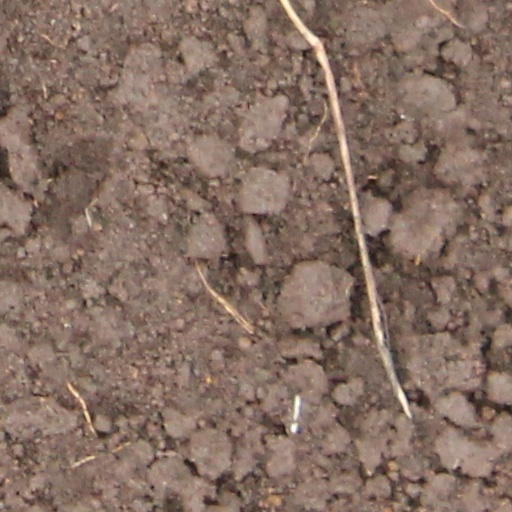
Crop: wheat